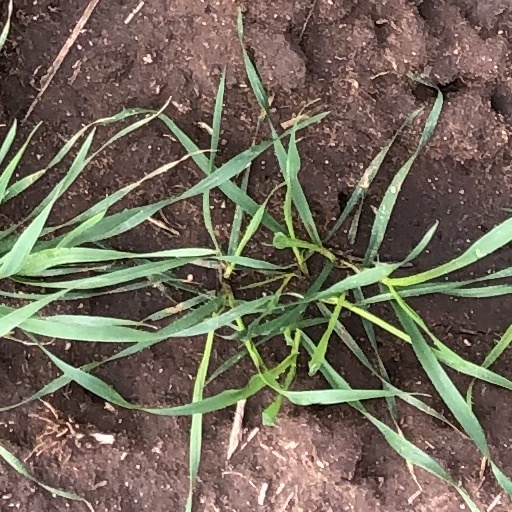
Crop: wheat